Ghosting (behavior)

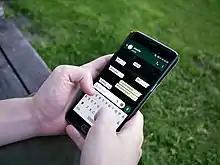
A person recreationally text messaging using WhatsApp

Ghosting, simmering and icing are colloquial terms that describe the practice of suddenly ending all communication and avoiding contact with another person without any apparent warning or explanation and ignoring any subsequent attempts to communicate. In today's digital world, ghosting is often seen as an easy escape from confrontation or emotional discomfort, facilitated by the anonymity and convenience of online platforms.